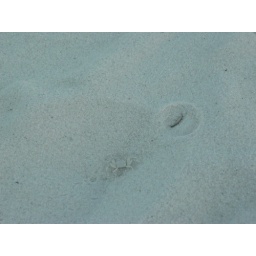
A white sand crab. The disk in the sand is a nickel, for reference.